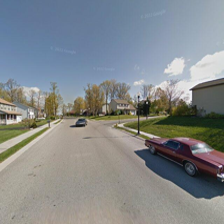
Label: streetView